The Reconciliation of Esau and Jacob

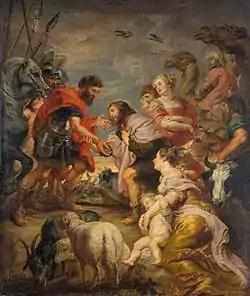
"The Reconciliation of Esau and Jacob" (1624) by Rubens

The Reconciliation of Esau and Jacob is a 1624 painting by Peter Paul Rubens. Originally in the Spanish royal collection, it was sent to Germany by Maria Anna of Neuburg (wife of Charles II of Spain) to her brother Johann Wilhelm. It is now in the Staatsgalerie Schleissheim near Munich.